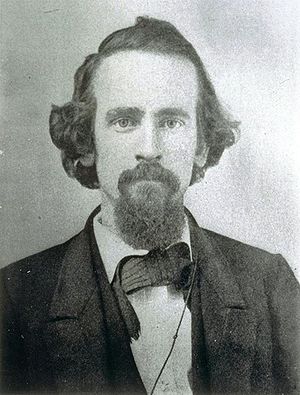
Henry George
Henry George var en amerikansk journalist, økonom og filosof. Han er ophavsmanden til georgismen, som indgår i idegrundlaget for det danske politiske parti Danmarks Retsforbund.